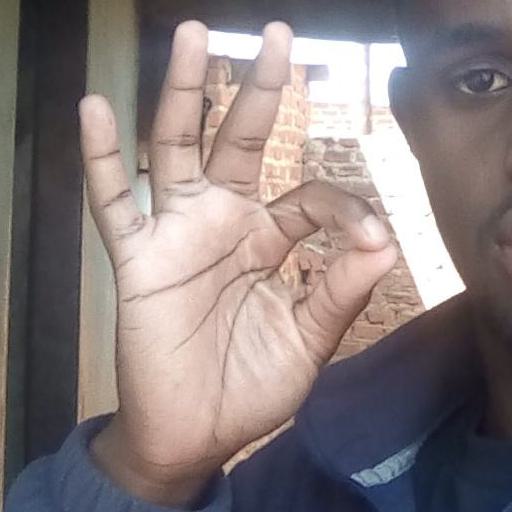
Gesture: ok